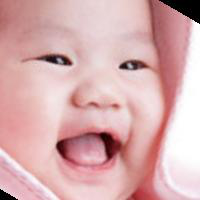
Age group: age 01-10